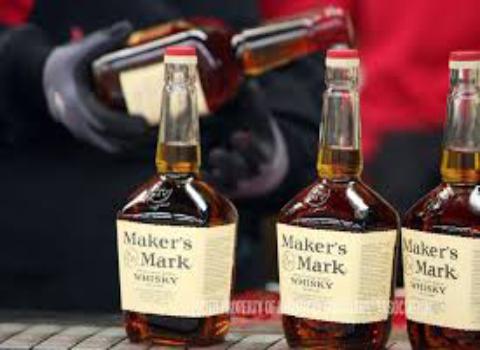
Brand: Maker's Mark
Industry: Food